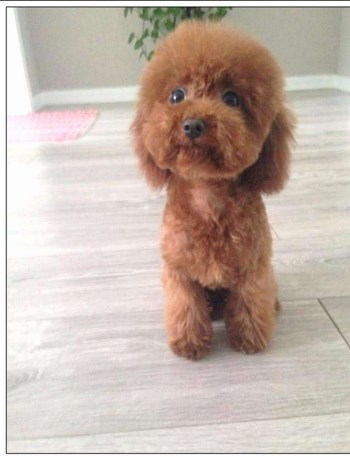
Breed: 7449-n000128-teddy